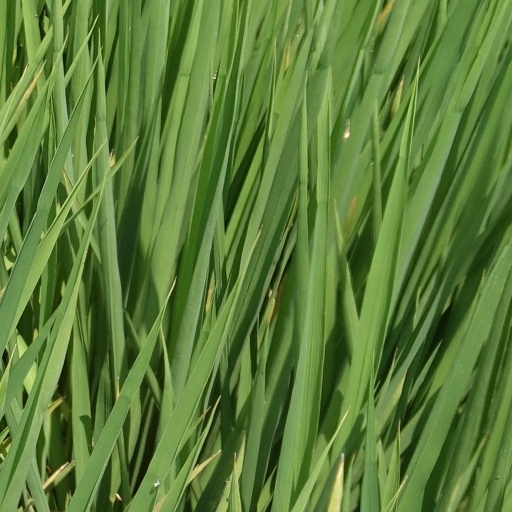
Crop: rice